Ubisoft Connect

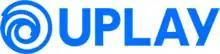
The former Uplay logo

The Uplay reward system was first introduced alongside the release of "Assassin's Creed II" on 17 November 2009. The Uplay reward system allowed players to connect with other gamers, and to earn rewards based on achievements (called "Actions") in Uplay-enabled games, with Ubisoft CEO Yves Guillemot stating that "the more you play, the more free goods you will be able to have".